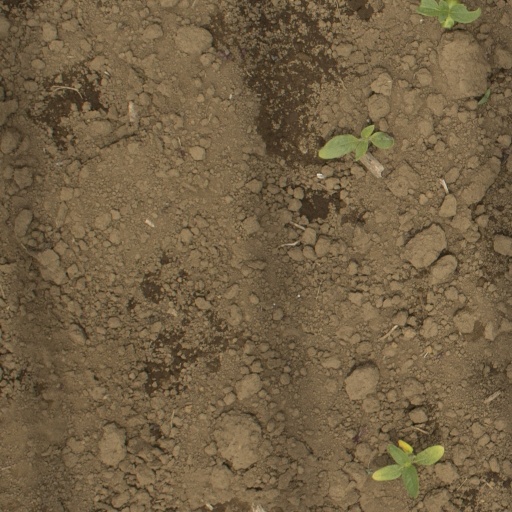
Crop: Jerusalem artichoke